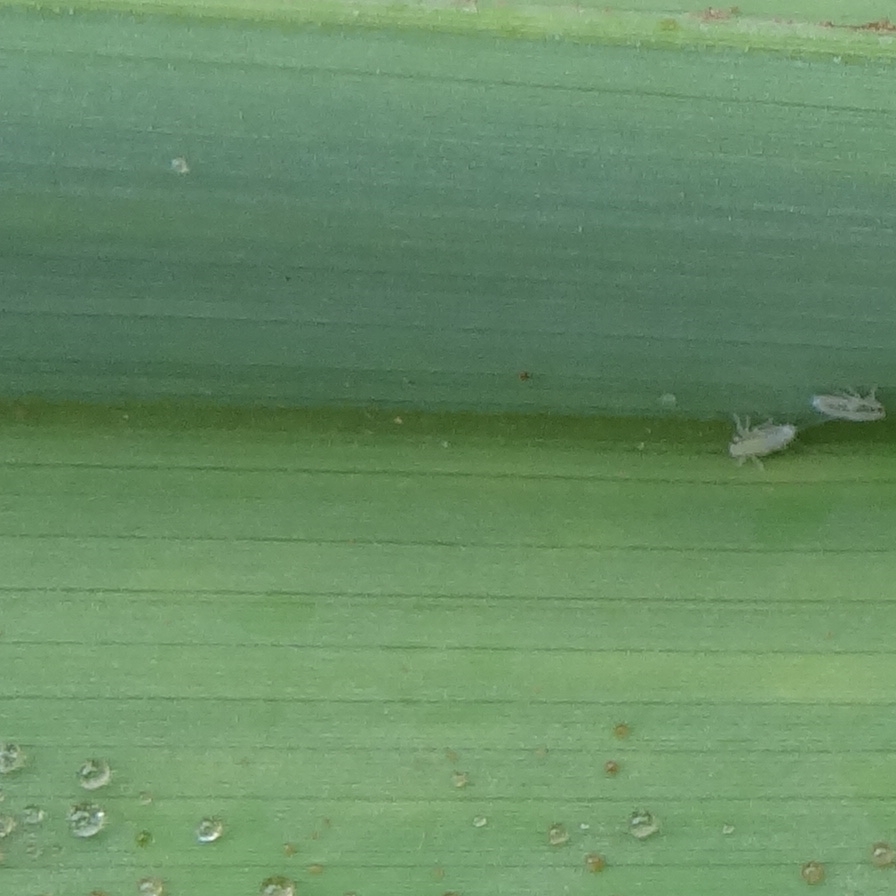
Label: Dubas